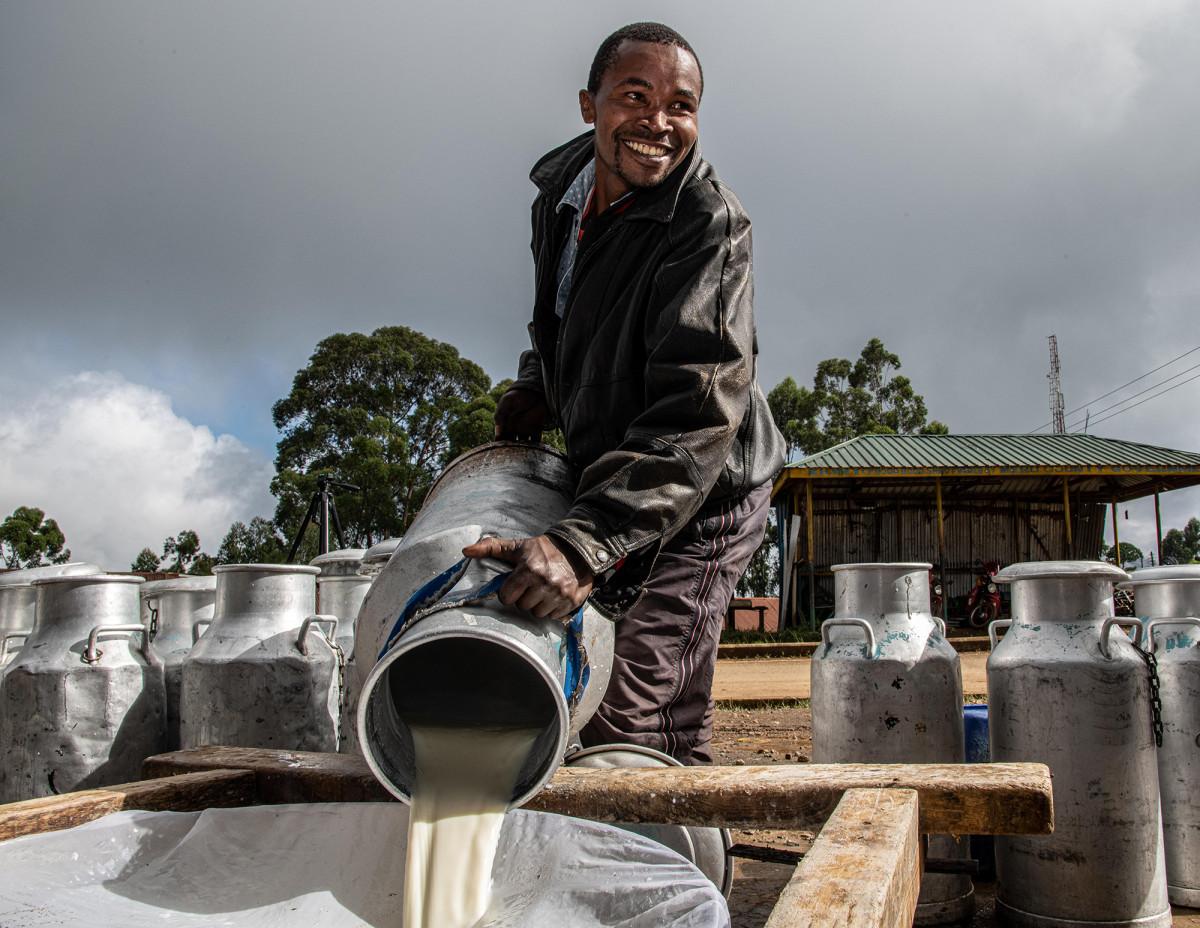
Naona mwanaume ambayo ametabasamu, amevalia koti jeusi anamwaga  kifaa cheupe kutoka kwenye mtungi ambao ni wa chuma, kuelekea kwenye sehemu ambayo imefunikwa na kitambaa cheupe,kando yake na nyuma yake bado kuna mitungi mengine ya chuma, kuna miti pia, kuna hali ya anga tunaona.alafu pia kuna kibanda.